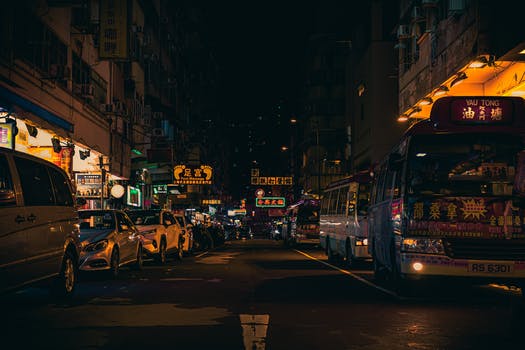
Label: No Watermark